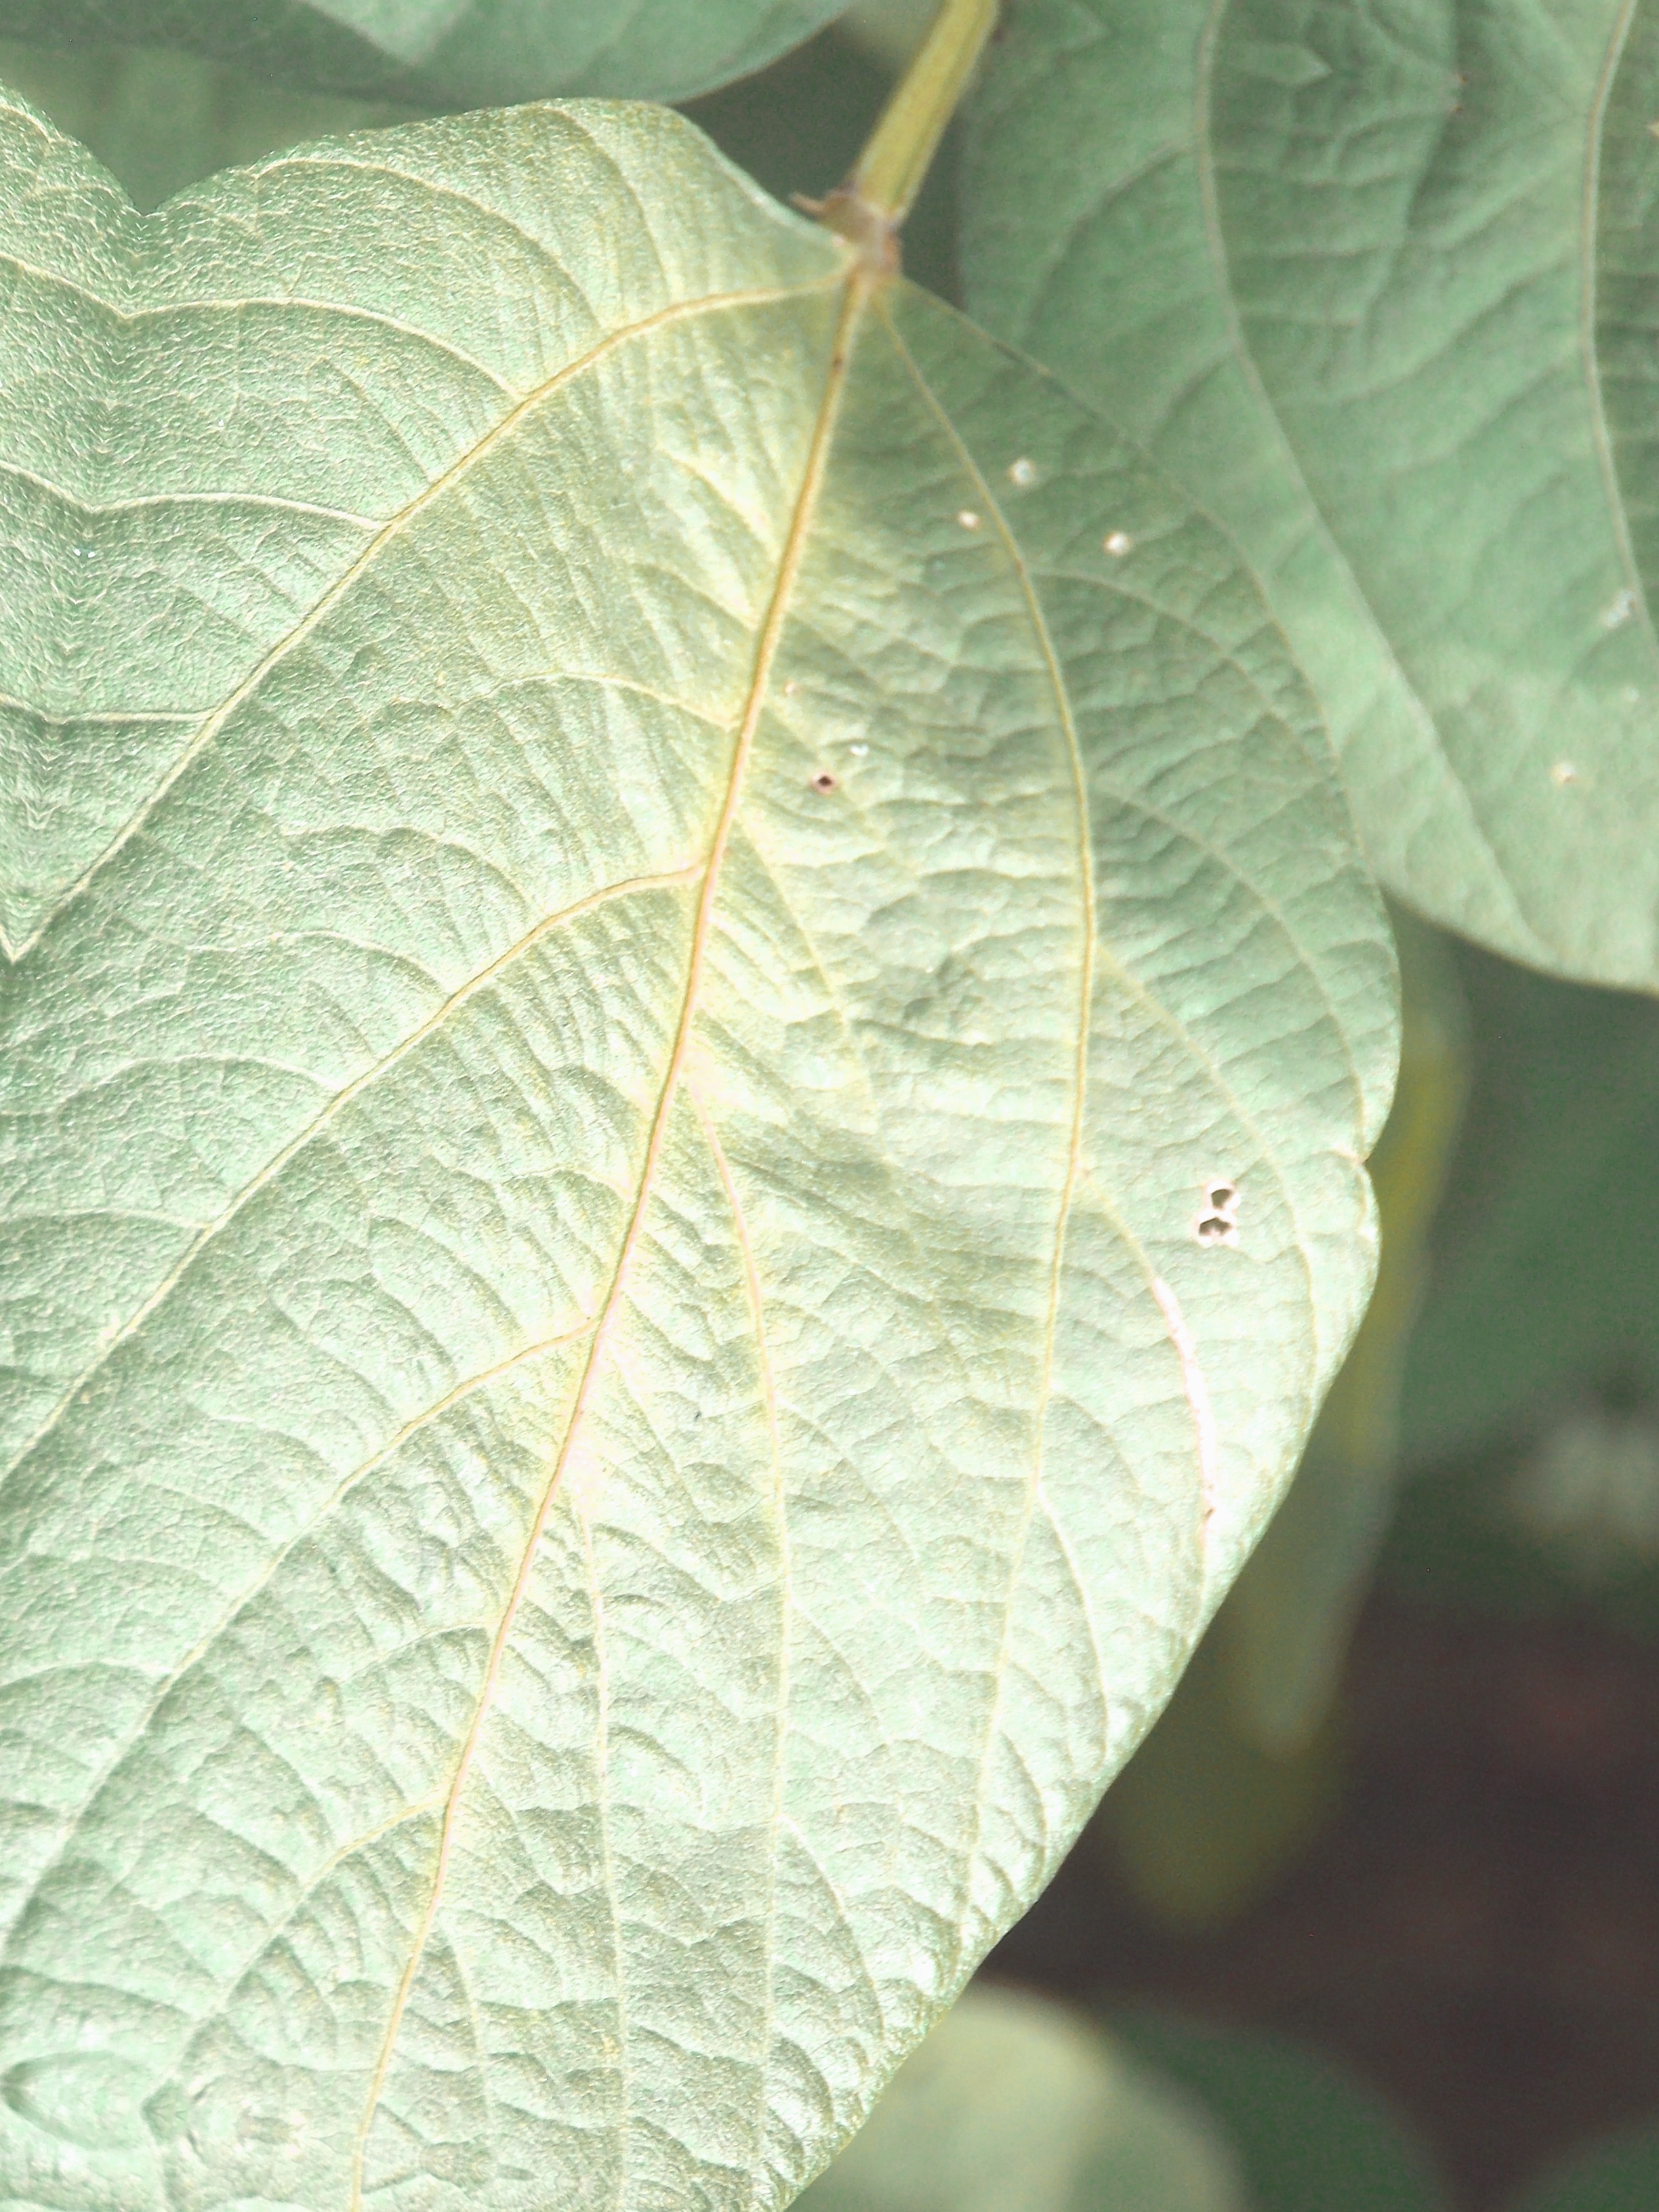
Label: Disease